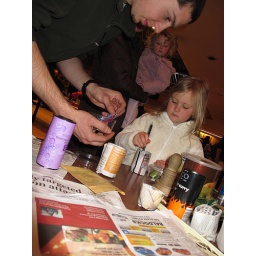
Sussex Wildlife Trust give lessons in plant pot making and planting Seedy Sunday Hove Town Hall February 7th 2010